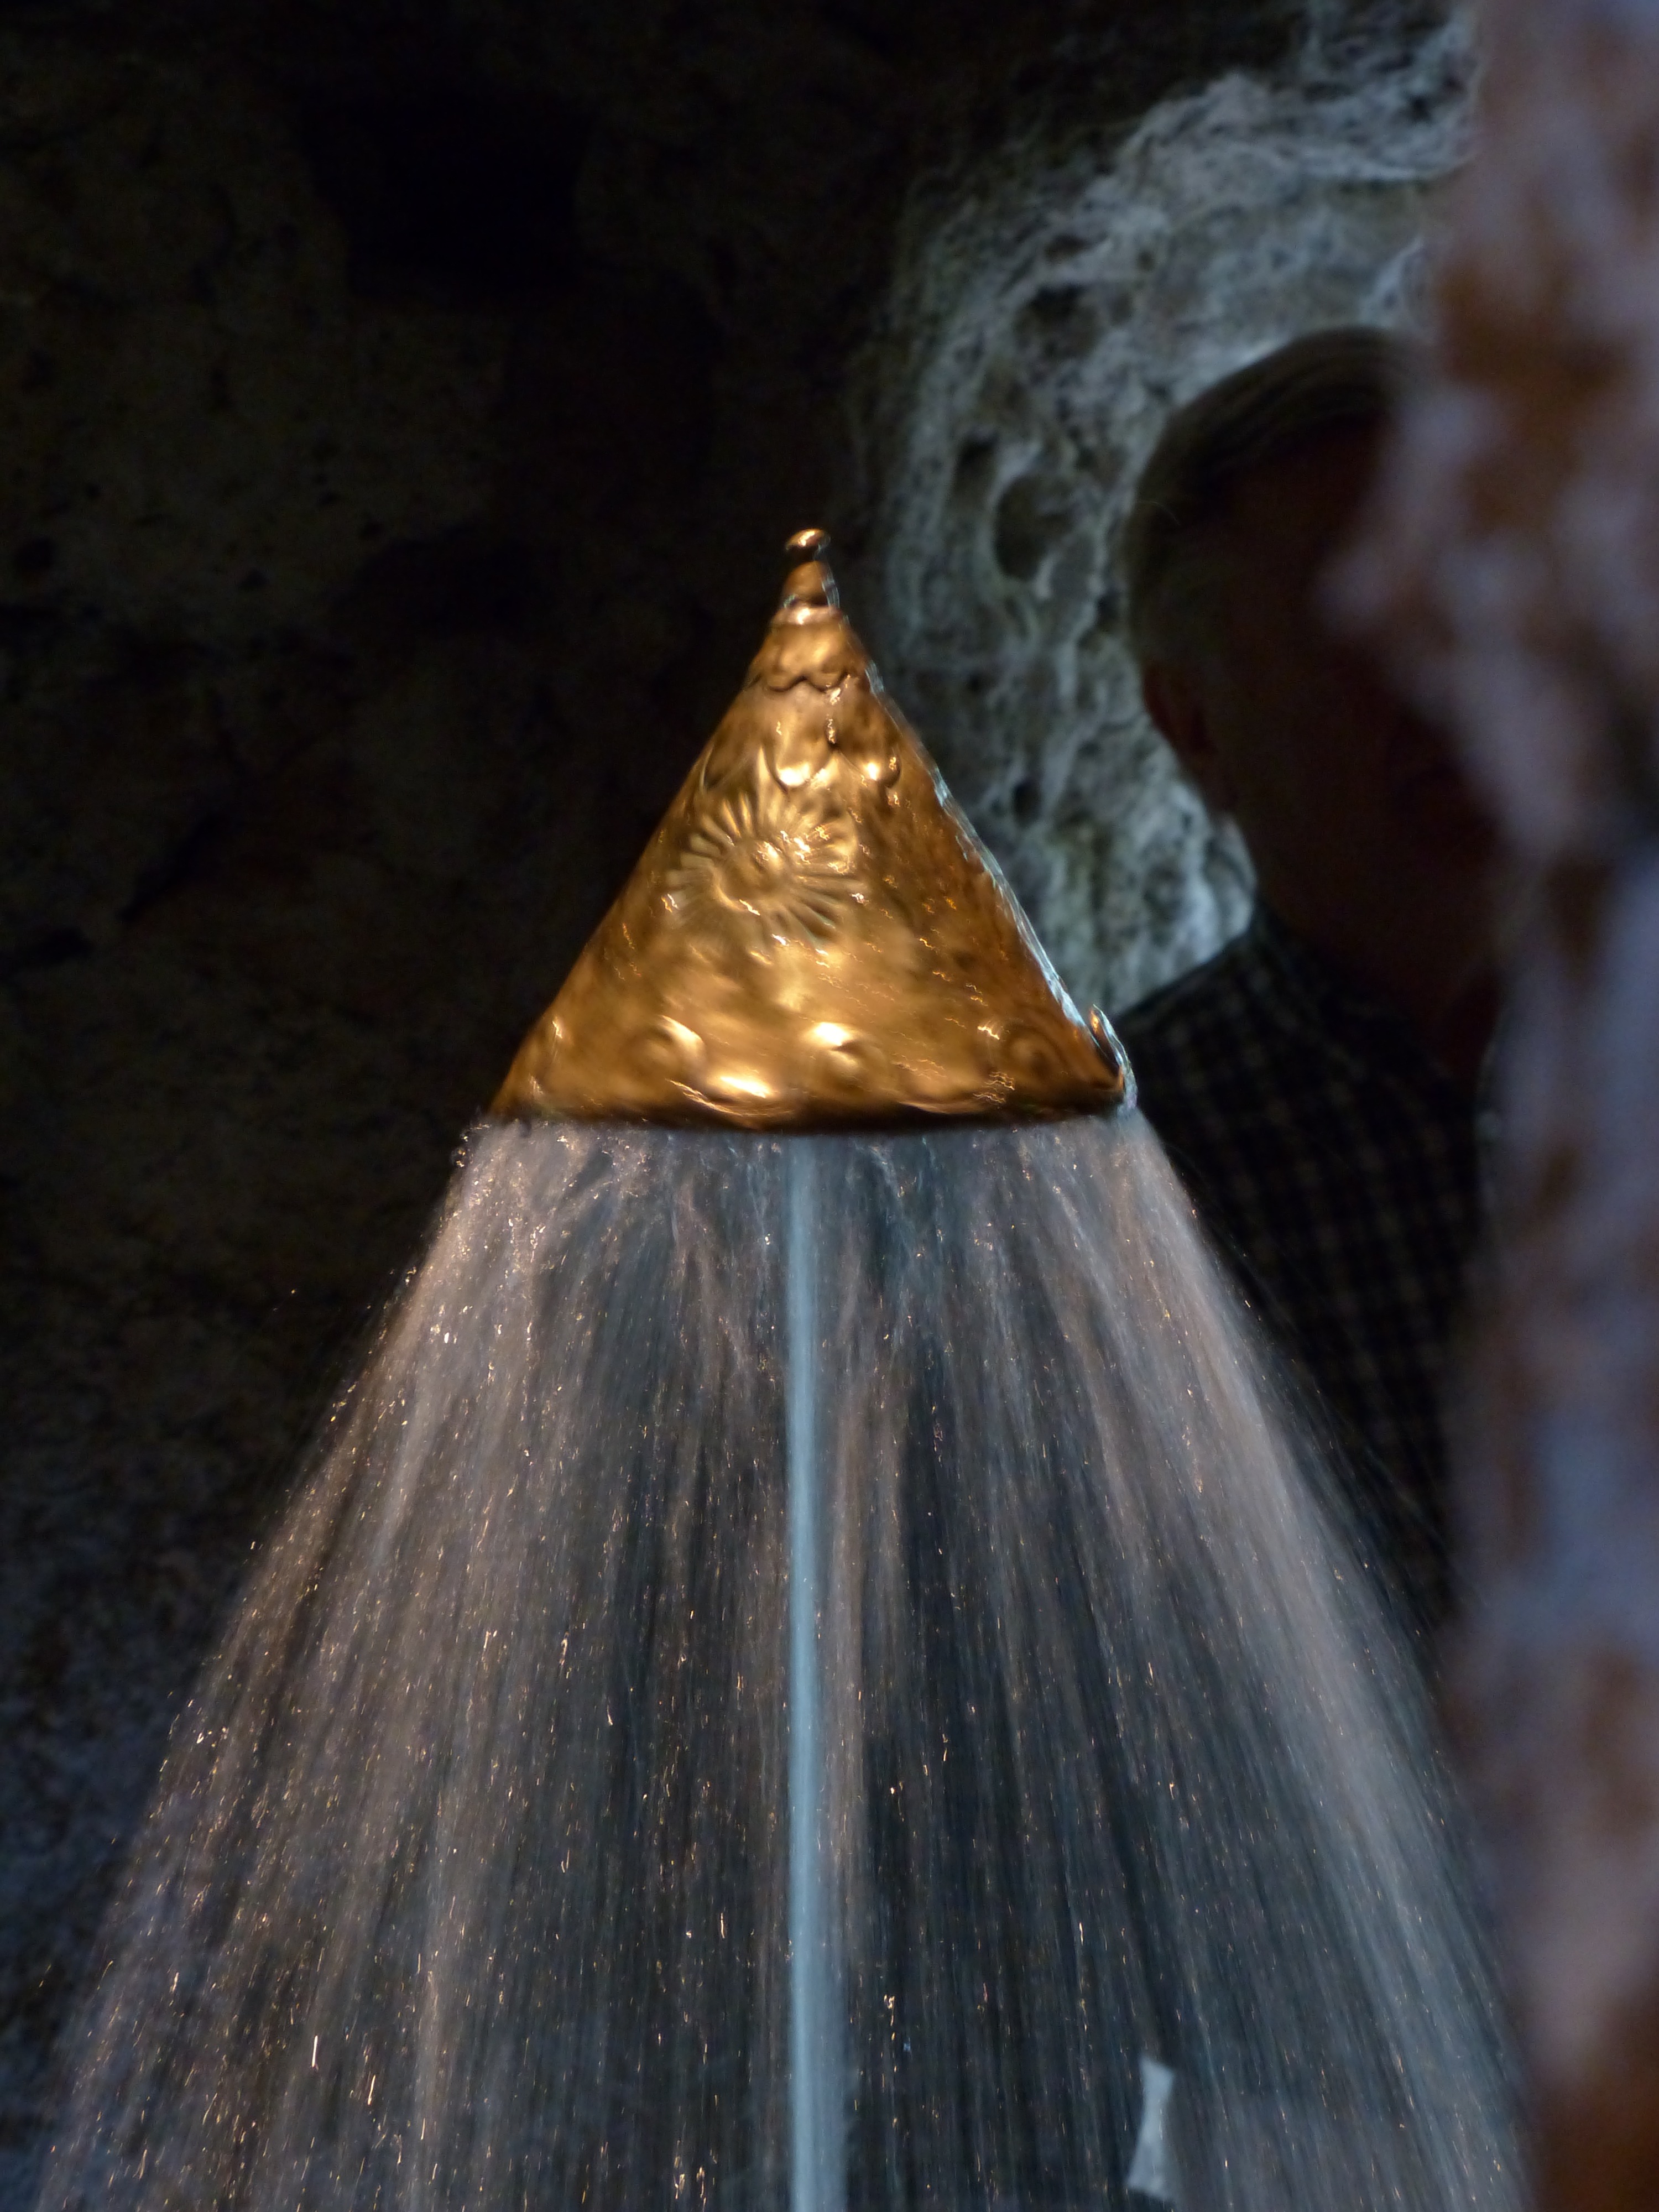
golden, lighting, crown, austria, fountain, gown, salzburg, veil, water jet, golden crown, hellbrunn, schloss hellbrunn, metal crown, mydasgrotte, crown cave, crown room